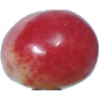
Label: Cherry Rainier 1